Thistle, Utah

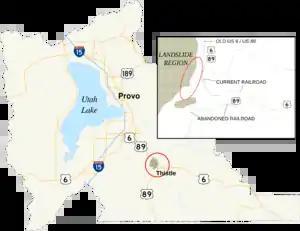
Map showing an area of Utah County circled and enlarged to the southeast of Utah Lake. The enlarged area shows an abandoned rail and highway grades to the west and south of replacement rail and highway grades.

Governor Scott Matheson requested federal aid to deal with the situation. After a visit to the area by the director of the Federal Emergency Management Agency, U.S. president Ronald Reagan issued the first presidential disaster area declaration for the state of Utah. The landslide eventually formed a dam that created a lake long and over deep. Concerned the dam could fail, the state of Utah decided to build a tunnel to re-route the flow of the river. The residents of downstream Spanish Fork were told to be prepared to evacuate. Engineers estimated that if the dam failed, they would have 30 to 45 minutes notice before the water reached the city.